Eisuke Takizawa

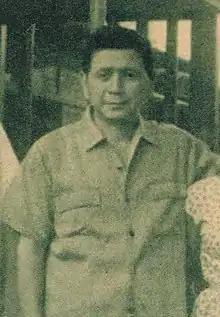
Eisuke Takizawa in 1960

Born in Tokyo, Takizawa worked at Tōa Cinema and Makino Film Productions before debuting as a director in 1929 with "Aru onna to gaka". He later directed primarily jidaigeki at Toho and Nikkatsu.